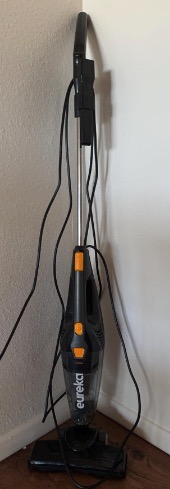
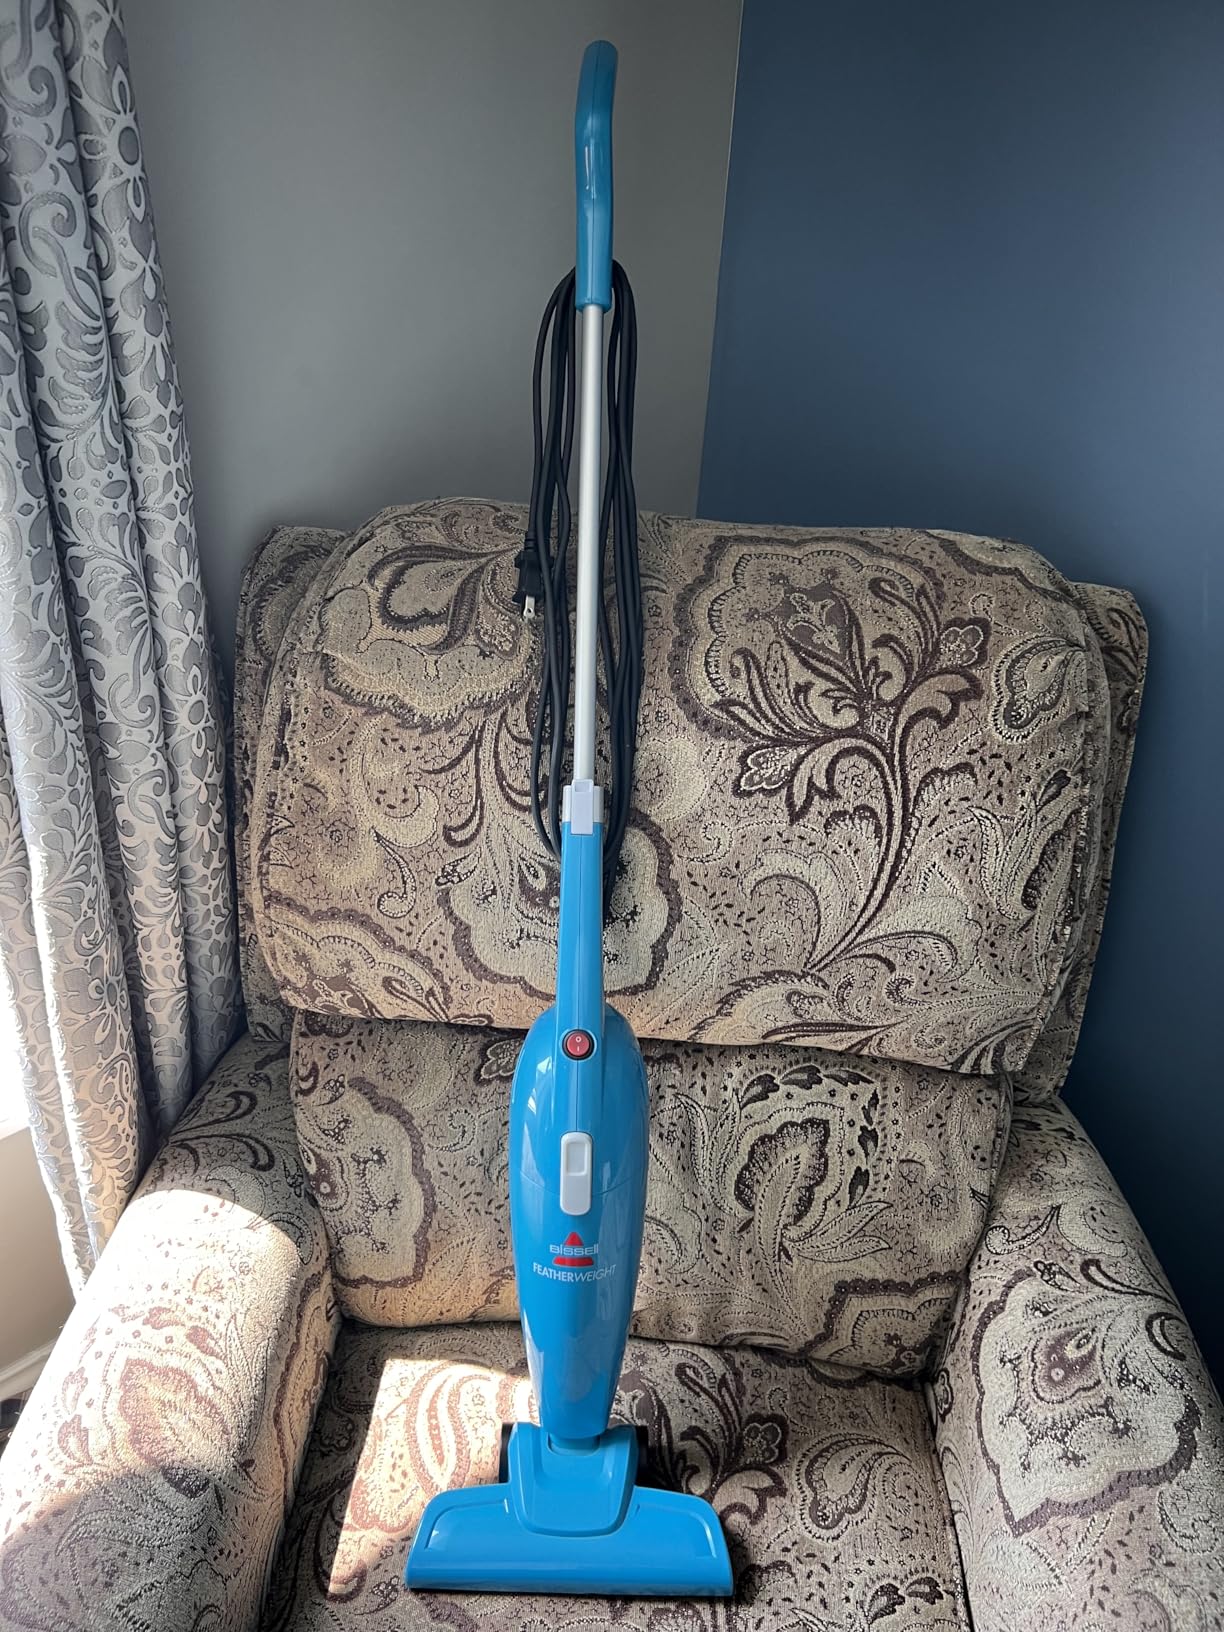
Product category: items_vacuum
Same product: no